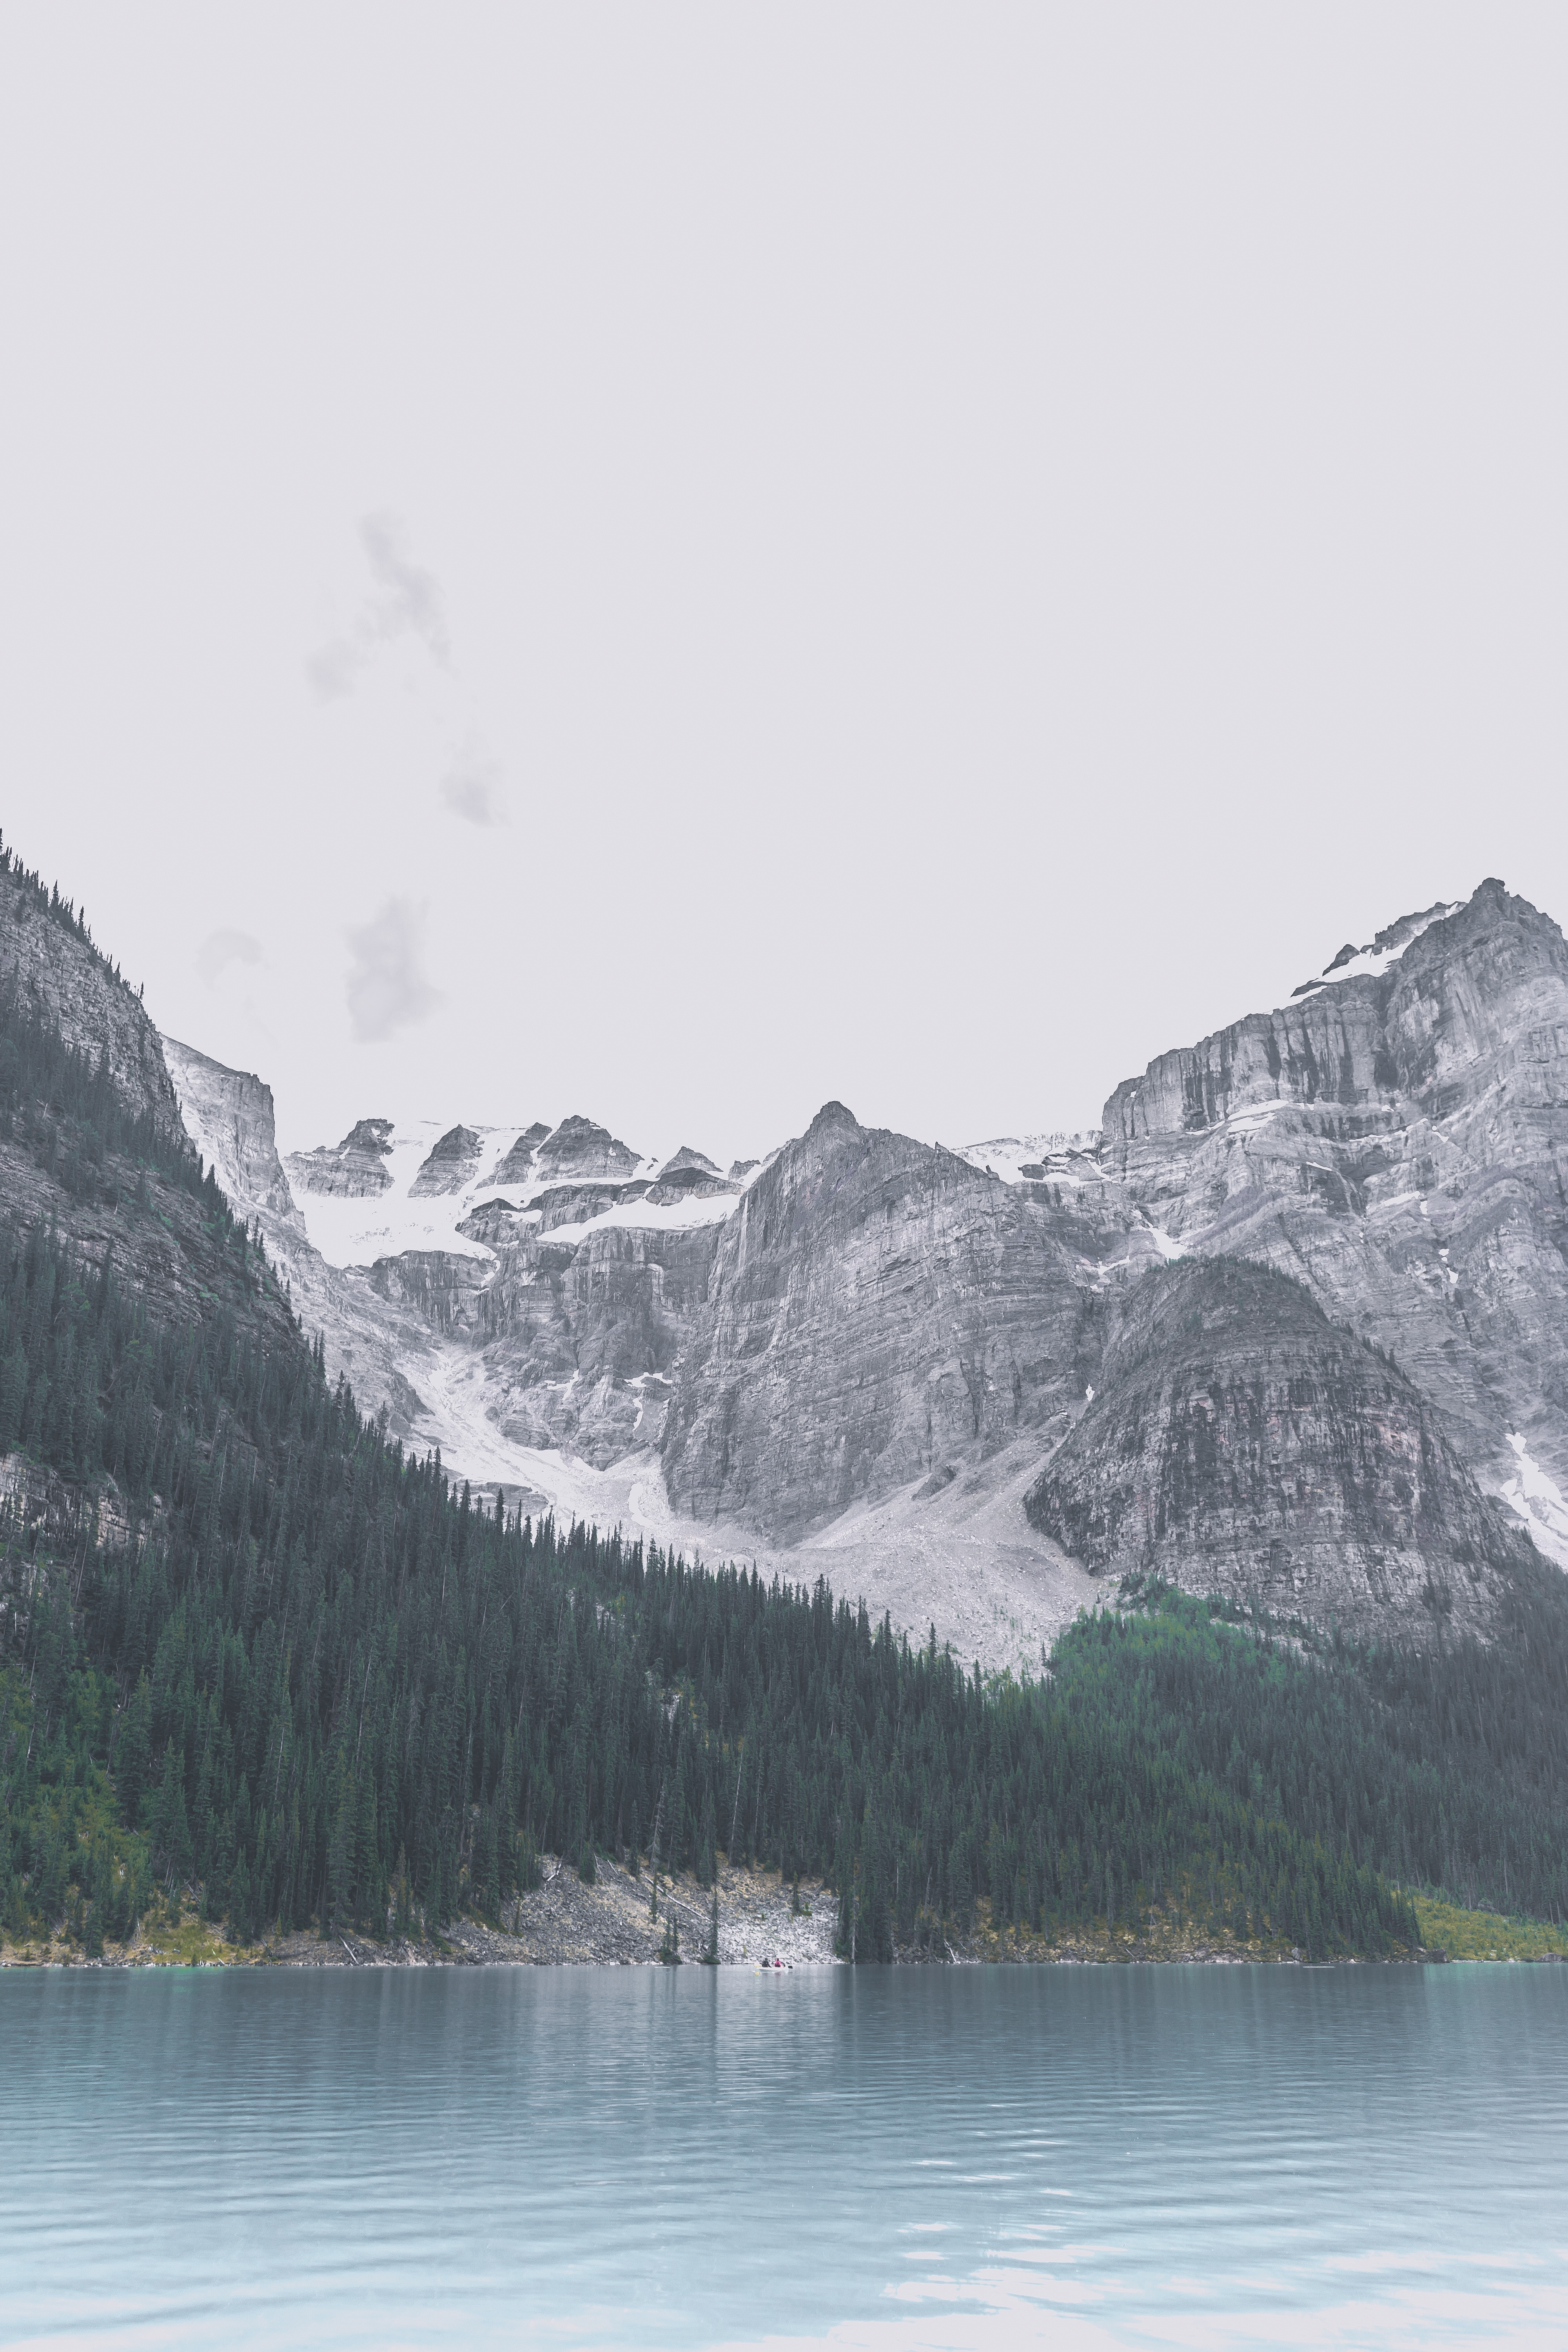
mountain, snow, lake, mountain range, reflection, glacier, fjord, reservoir, alps, loch, landform, atmospheric phenomenon, mountainous landforms, glacial landform